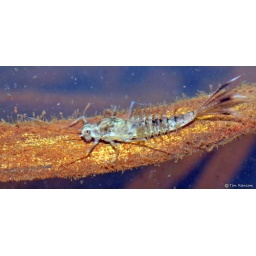
Pond Olive Mayfly (Cloeon dipterum)Was on grass stem under water in wet meadow pond.